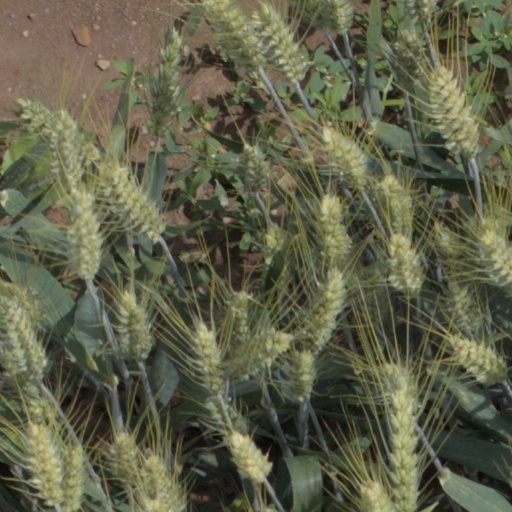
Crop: wheat